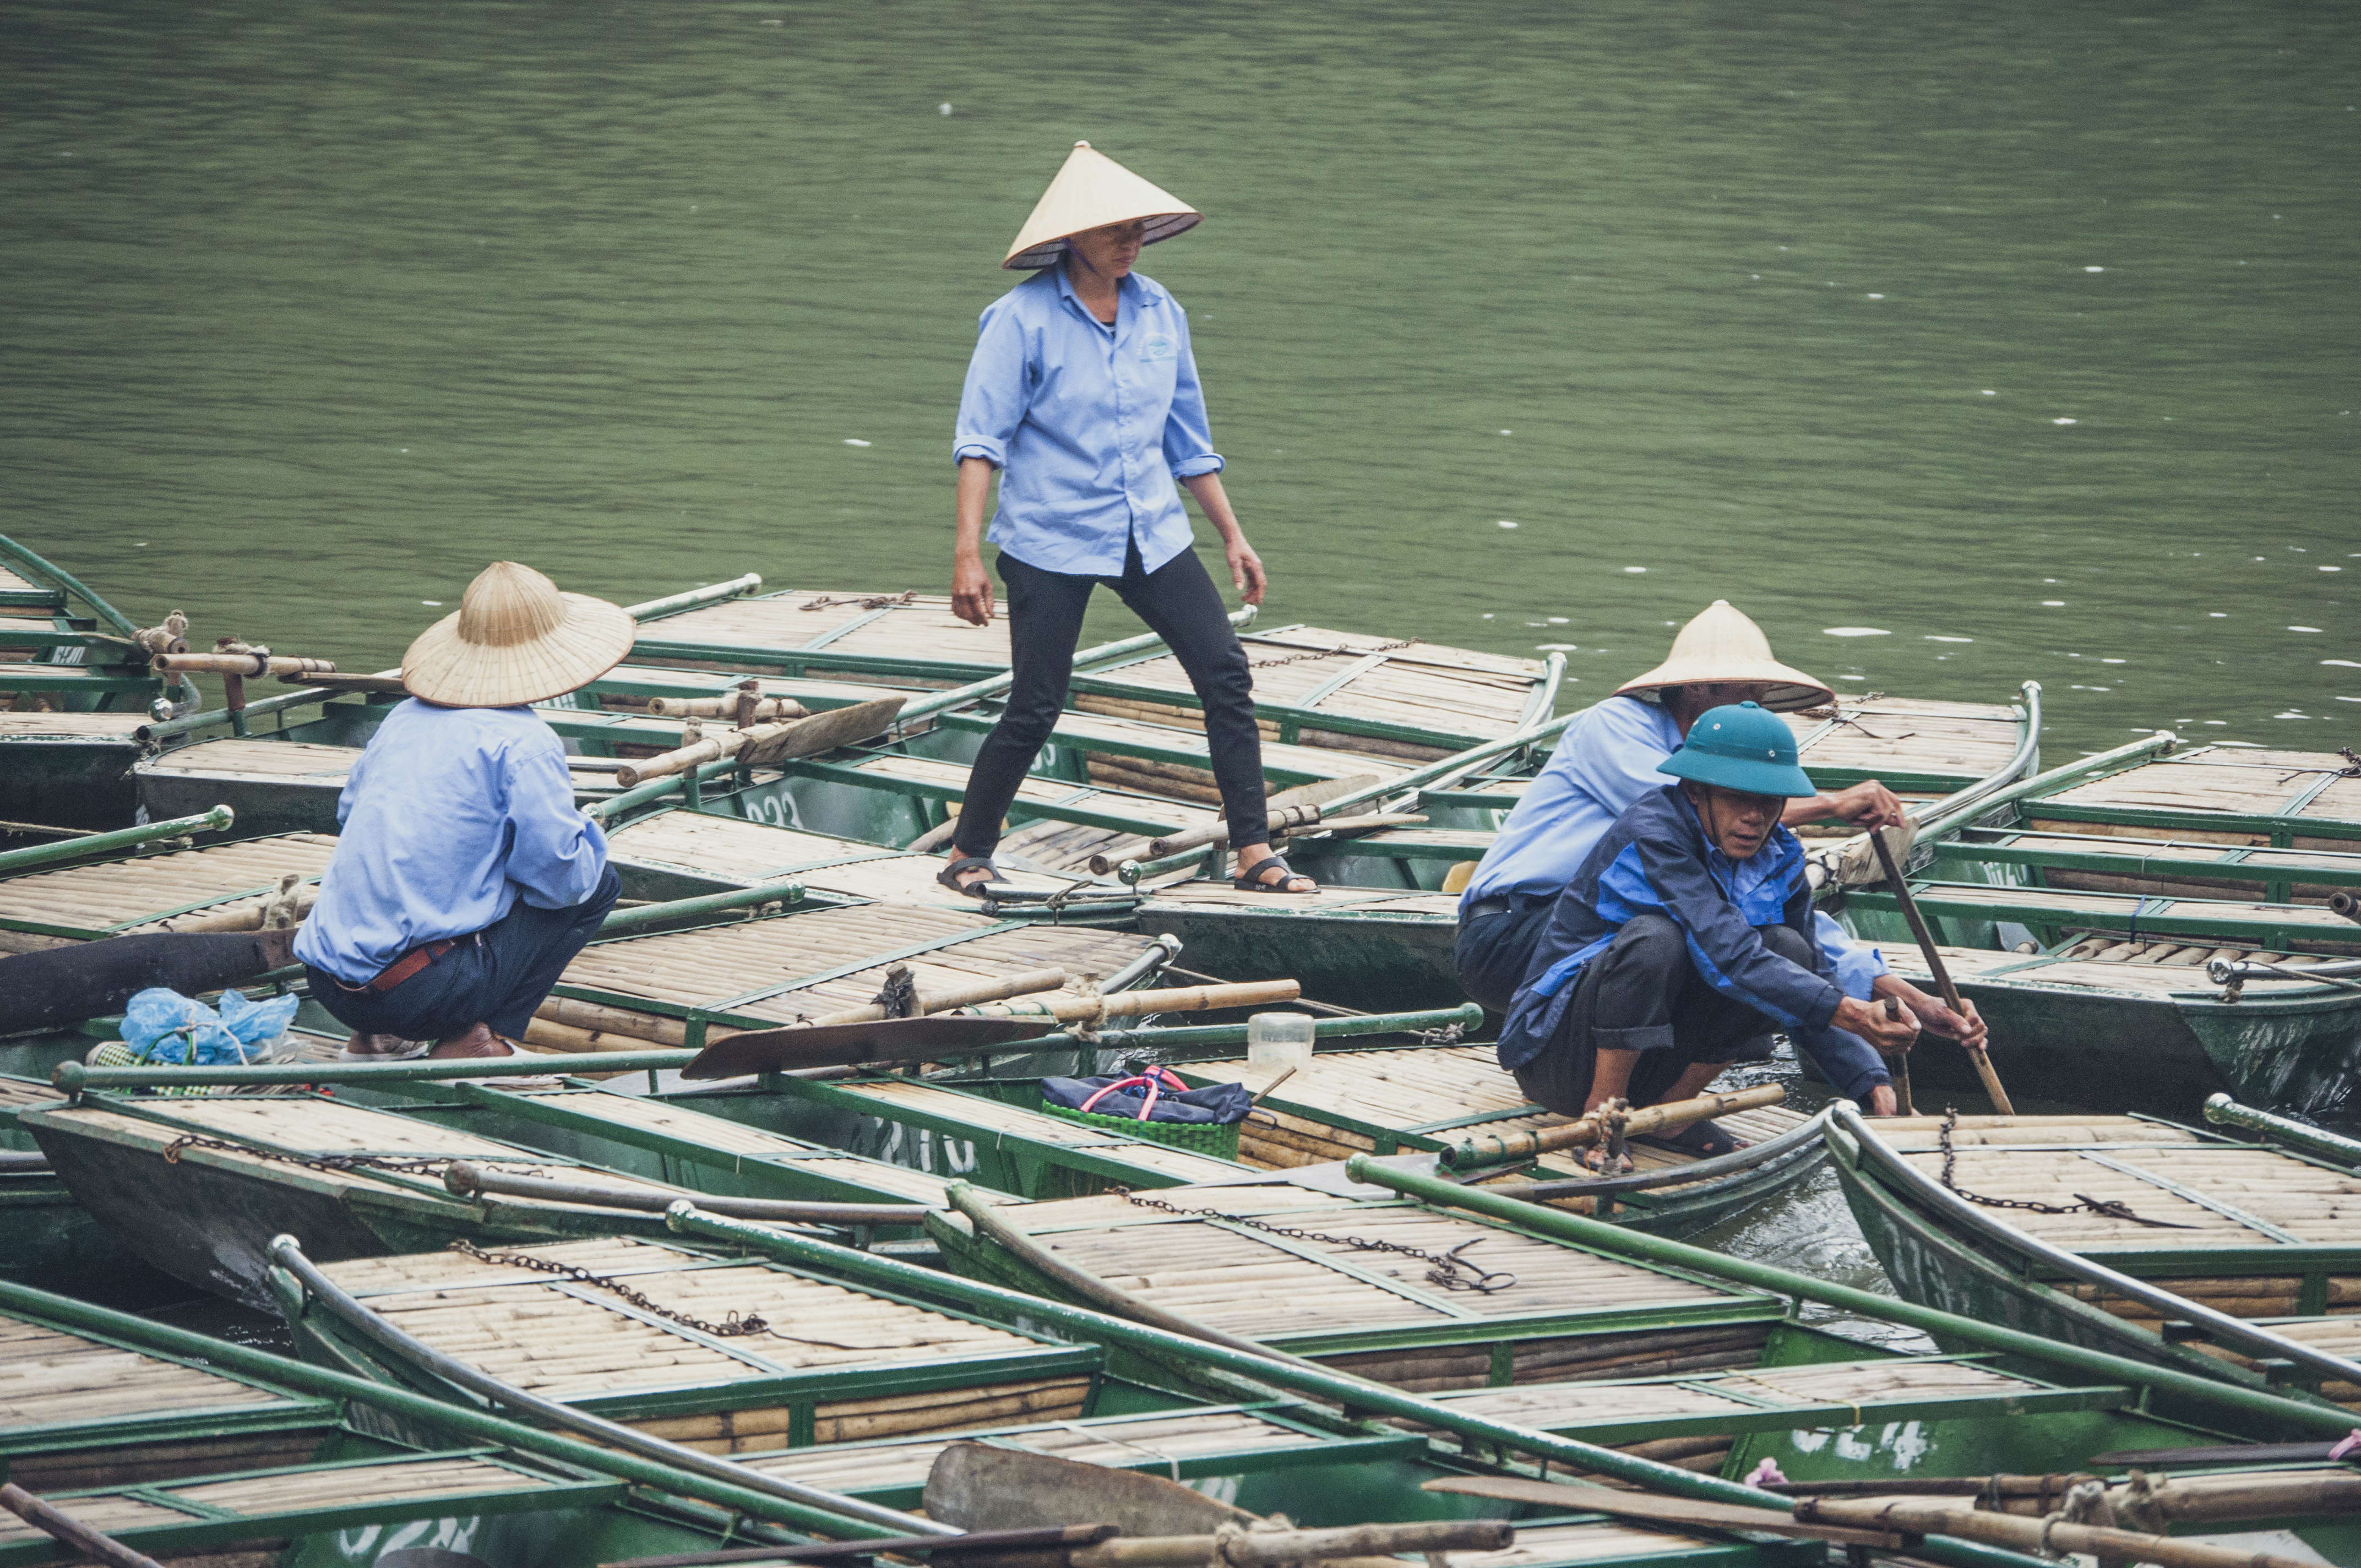
sea, water, dock, group, people, boat, oar, asian, rural, vehicle, fisherman, boating, boats, lid, watercraft, rowing, vietnam, adult, raft, watercraft rowing, transportation system